Alberto Valenzuela Llanos

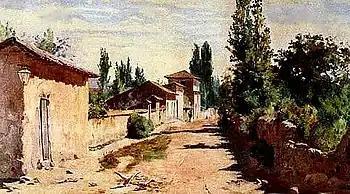
"Chilean Countryside"

He studied at public school and went to high school at a "liceo" (a public high school specialising in sciences and humanities). As the financial situation of his family got steadily worse, the young Alberto decided to work in the local textile store. He felt trapped in that environment but tried to accept his fate, knowing his family situation. At the age of 17, bored during a quiet day at the shop, he started drawing lilies on a piece of fabric. The store owner saw the drawings and, annoyed but impressed, showed the ruined fabric to the boy's father.